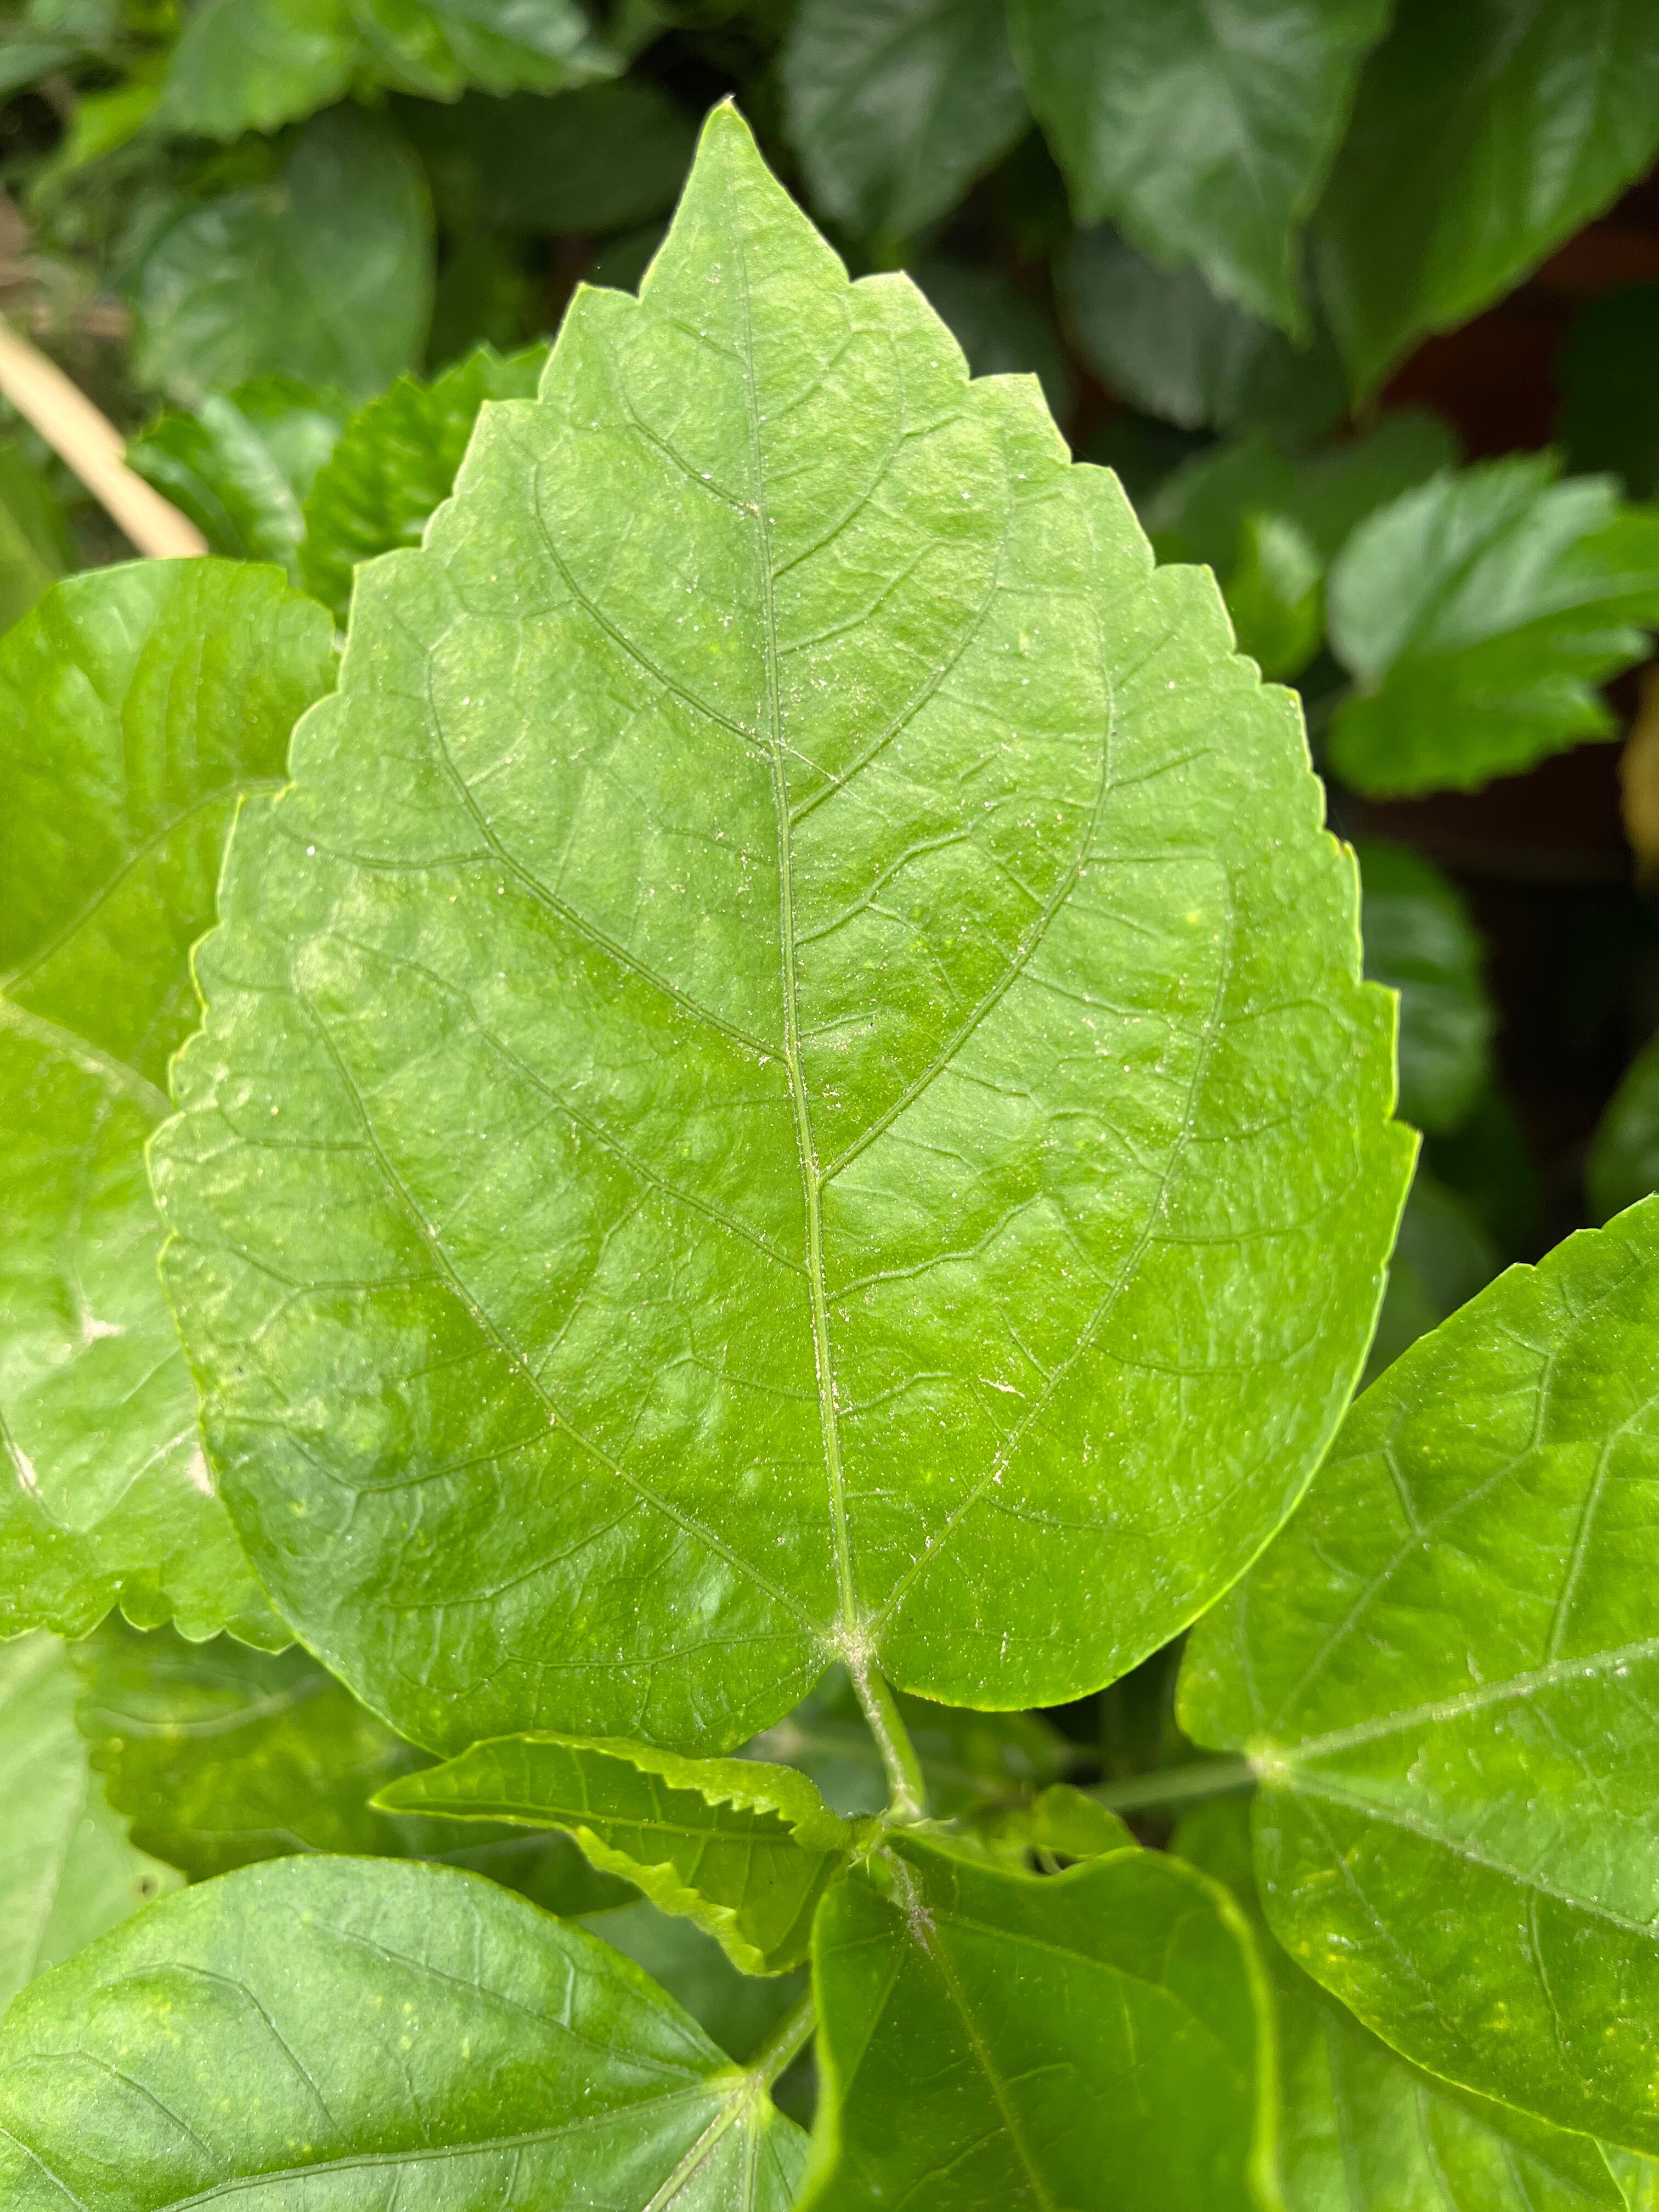
Plant species: hibiscus-rosa-sinensis